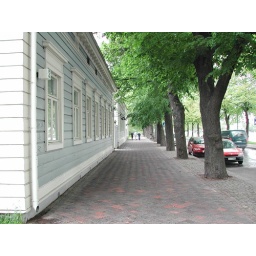
Cobblestone sidewalk with a row of trees in Helsinki, Finland. I loved how the trees and the windows repeat into perspective.